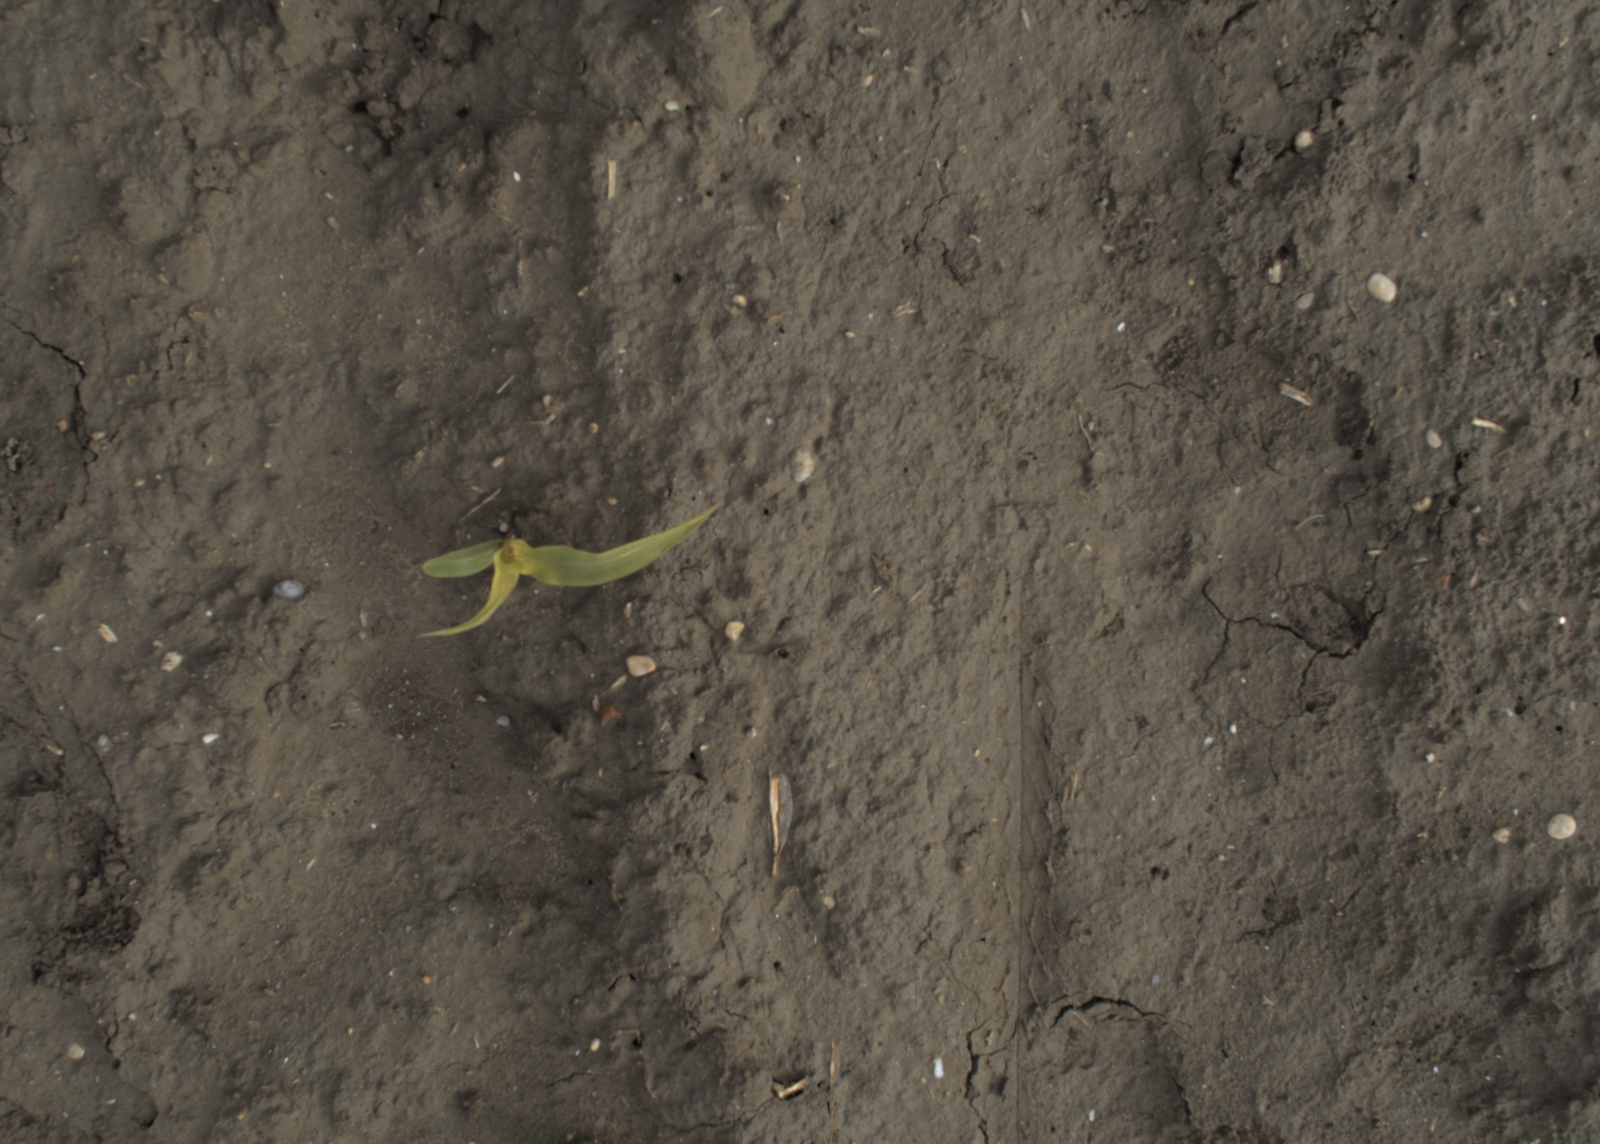
Capture date: 13.10.2021 10:02:48
Weather: mixed
Wind: strong
Seeding date: 02.09.2021
Plant canopy height (mm): 956